Gottlieb Tobias Wilhelm

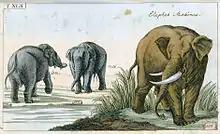

Wilhelm was a popular preacher and author of items that were mostly anonymously written for calendars, almanacs and magazines. From 1792 publication of his ""Unterhaltungen aus der Naturgeschichte"" (Discourses on Natural History) in weekly installments from his father's publishing house which was then run by his brother Paul Martin, with nearly 1500 copperplate illustrations by renowned Augsburg engravers such as Jacob Xaver Schmuzer. Wilhelm made use of the library of Joseph Paul von Cobres (1749–1823), a wealthy Catholic banker from Göggingen who also introduced Wilhelm as a member of the Berlin Natural History Society in 1797. Wilhelm's works went to 19 volumes (with a total of 1469 illustrations), and it was supplemented to 25 volumes after his death by Wilhelm's cousin, deacon Gerhard Adam Neuhofer (1773-1816) and the project was carried on until 1828. From 1808 it was reprinted by Pichler of Vienna. From 1798 a French translation of "Insects" at Haag in Basel (3 vols.). It was published at a reasonable price and Wilhelm's intention had been to make the work available to the "non-wealthy" and make it more accessible. Three volumes (titled "Unterhaltungen ueber den Menschen") covered human anatomy and physiology. It included descriptions of freaks like the conjoined sisters Helen and Judith (1701–1723) based possibly on a 1773 work by Statius Müller. He traced human ancestry to a single pair according to the Bible and on the basis of this argued for the equality of peoples and made an appeal for the abolition of slavery and called for respect towards other peoples and cultures. He however described a scale of civilization with Europeans placed on a higher level. The Bavarian Government awarded him a Great Gold Medal of Honor and made the books official reading material for public schools. Nearly 1328 subscribers were noted for the book and around 2512 copies had been made.